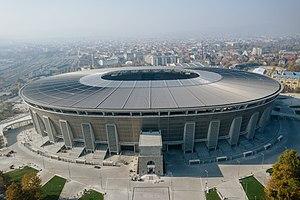
Le championnat d'Europe de football 2020, officiellement UEFA Euro 2020, est la seizième édition du Championnat d'Europe de football, compétition par équipes nationales masculines de football organisée par l'Union des associations européennes de football. Il était préalablement programmé du 12 juin 2020 au 12 juillet 2020, mais, en raison de la pandémie de Covid-19 qui sévit en Europe, l'UEFA décide de le reporter d'un an, du 11 juin au 11 juillet 2021, son nom « UEFA Euro 2020 » restant toutefois inchangé.
Capitale européenne du sport est un titre attribué chaque année à une ville d'Europe par l'European Capitals of Sport Association.
La Supercoupe de l'UEFA 2020 est la 45ᵉ édition de la Supercoupe de l'UEFA. Le match oppose le Bayern Munich, vainqueur de la Ligue des champions 2019-2020 au Séville FC, vainqueur de la Ligue Europa 2019-2020.